Weather of 2010

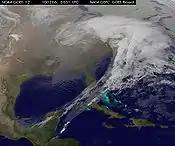
North American blizzard of 2010, imaged by NOAA GOES 12 on February 6, 2010, at 0531 UTC

On February 1, utility crews were working overtime to get power back to the 14,000 residents of Cheyenne River Sioux Reservation. The wind chill factor averaged about −25° and there was about 1-foot of snow on the ground on average.